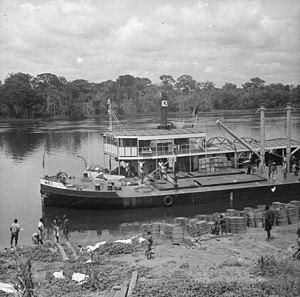
La Mongala est une rivière, affluent du fleuve Congo, en République démocratique du Congo.